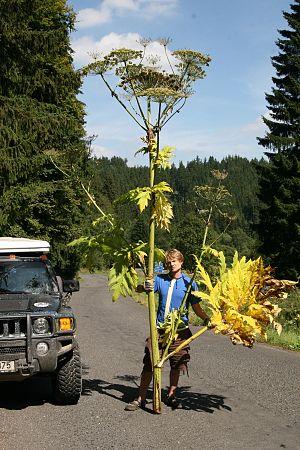
La Berce du Caucase ou Berce de Mantegazzi, est une espèce de plantes herbacées de la famille des Apiaceae. La sève de cette Berce est phototoxique. De plus, cette espèce est considérée en Europe et en Amérique du Nord comme une invasive.
Le fauchage raisonné est un fauchage planifié et rationalisé des bords d'infrastructures et de leur « dépendances vertes », destiné à améliorer la sécurité routière mais aussi, de plus en plus, à préserver, voire restaurer la biodiversité et les cycles de vie des plantes fauchées et des espèces qui en dépendent.